William de Braose, 2nd Baron Braose

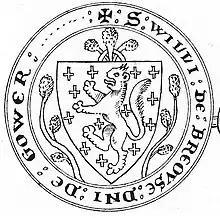
Line drawing of de Braose's seal, from a document of 1301

The younger Braose succeeded his father before 1 March 1291, when he did homage for his father's lands. He received custody of his father's lands on 2 March 1291, which had been placed into the custody of Robert de Tibetot on 12 January 1291. He was summoned a number of times to Parliament from 1291 until 1322 as Baron Braose. He was the second Baron Braose, as well as Lord of Gower and Lord of Bramber.